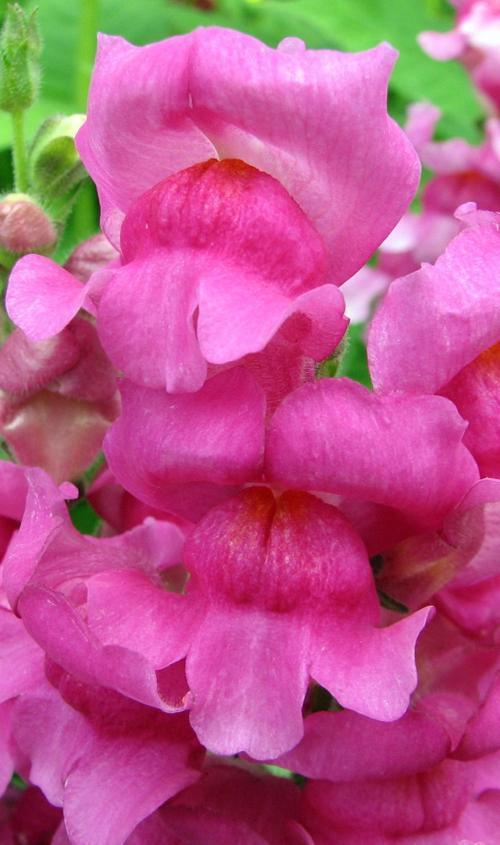
Label: snapdragon